The Sandlot 2

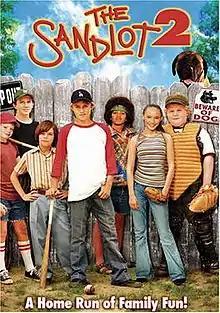
DVD cover

The Sandlot 2 is a 2005 American sports comedy film written, directed, and narrated by David Mickey Evans. It is the second film in "The Sandlot" franchise and a direct-to-DVD sequel to "The Sandlot" (1993). The film was followed by another sequel "" (2007).